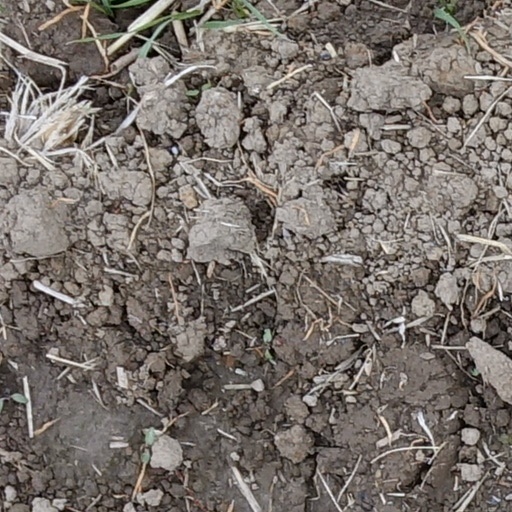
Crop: wheat